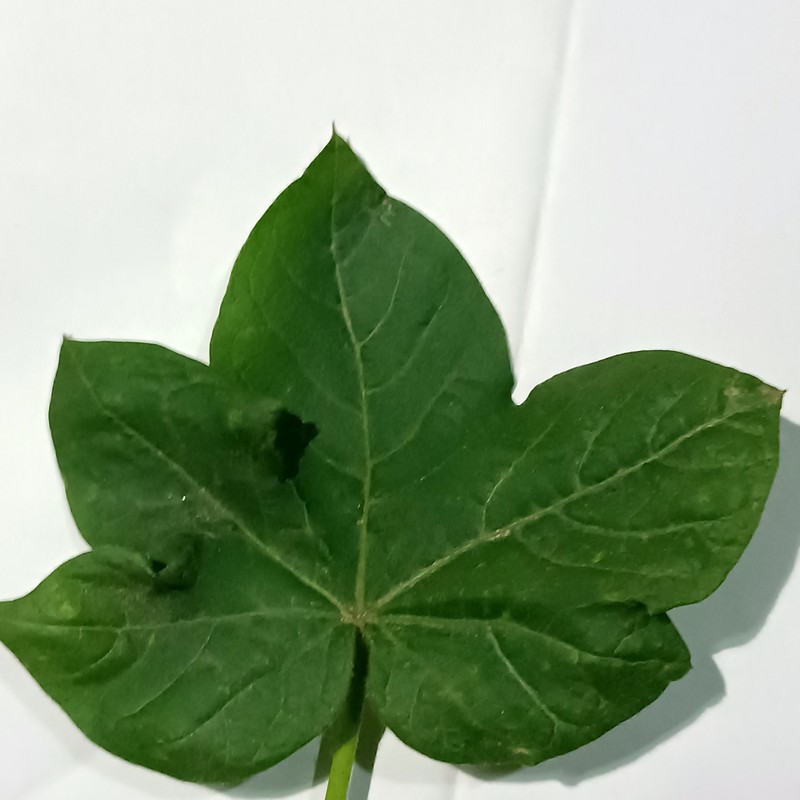
Label: Curl Virus